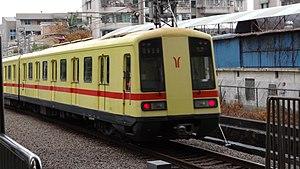
Train Siemens Métro de Canton - Siemens MoMo Train Guangzhou Metro
Le métro de Canton est le réseau de transport en commun ferroviaire de type métro à desservir l'agglomération de Canton, capitale de la province du Guangdong en République populaire de Chine.